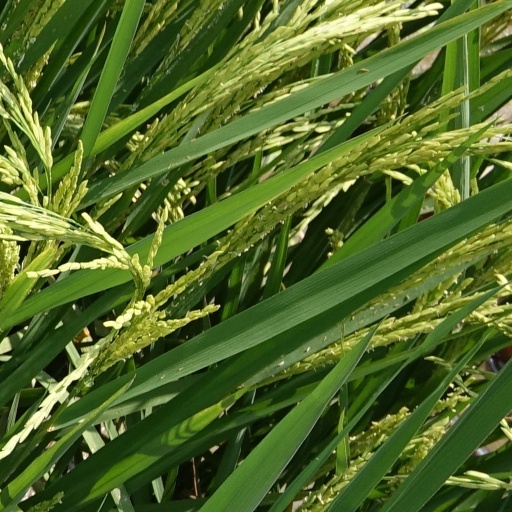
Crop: rice